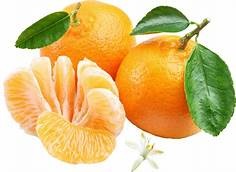
Label: mandarine